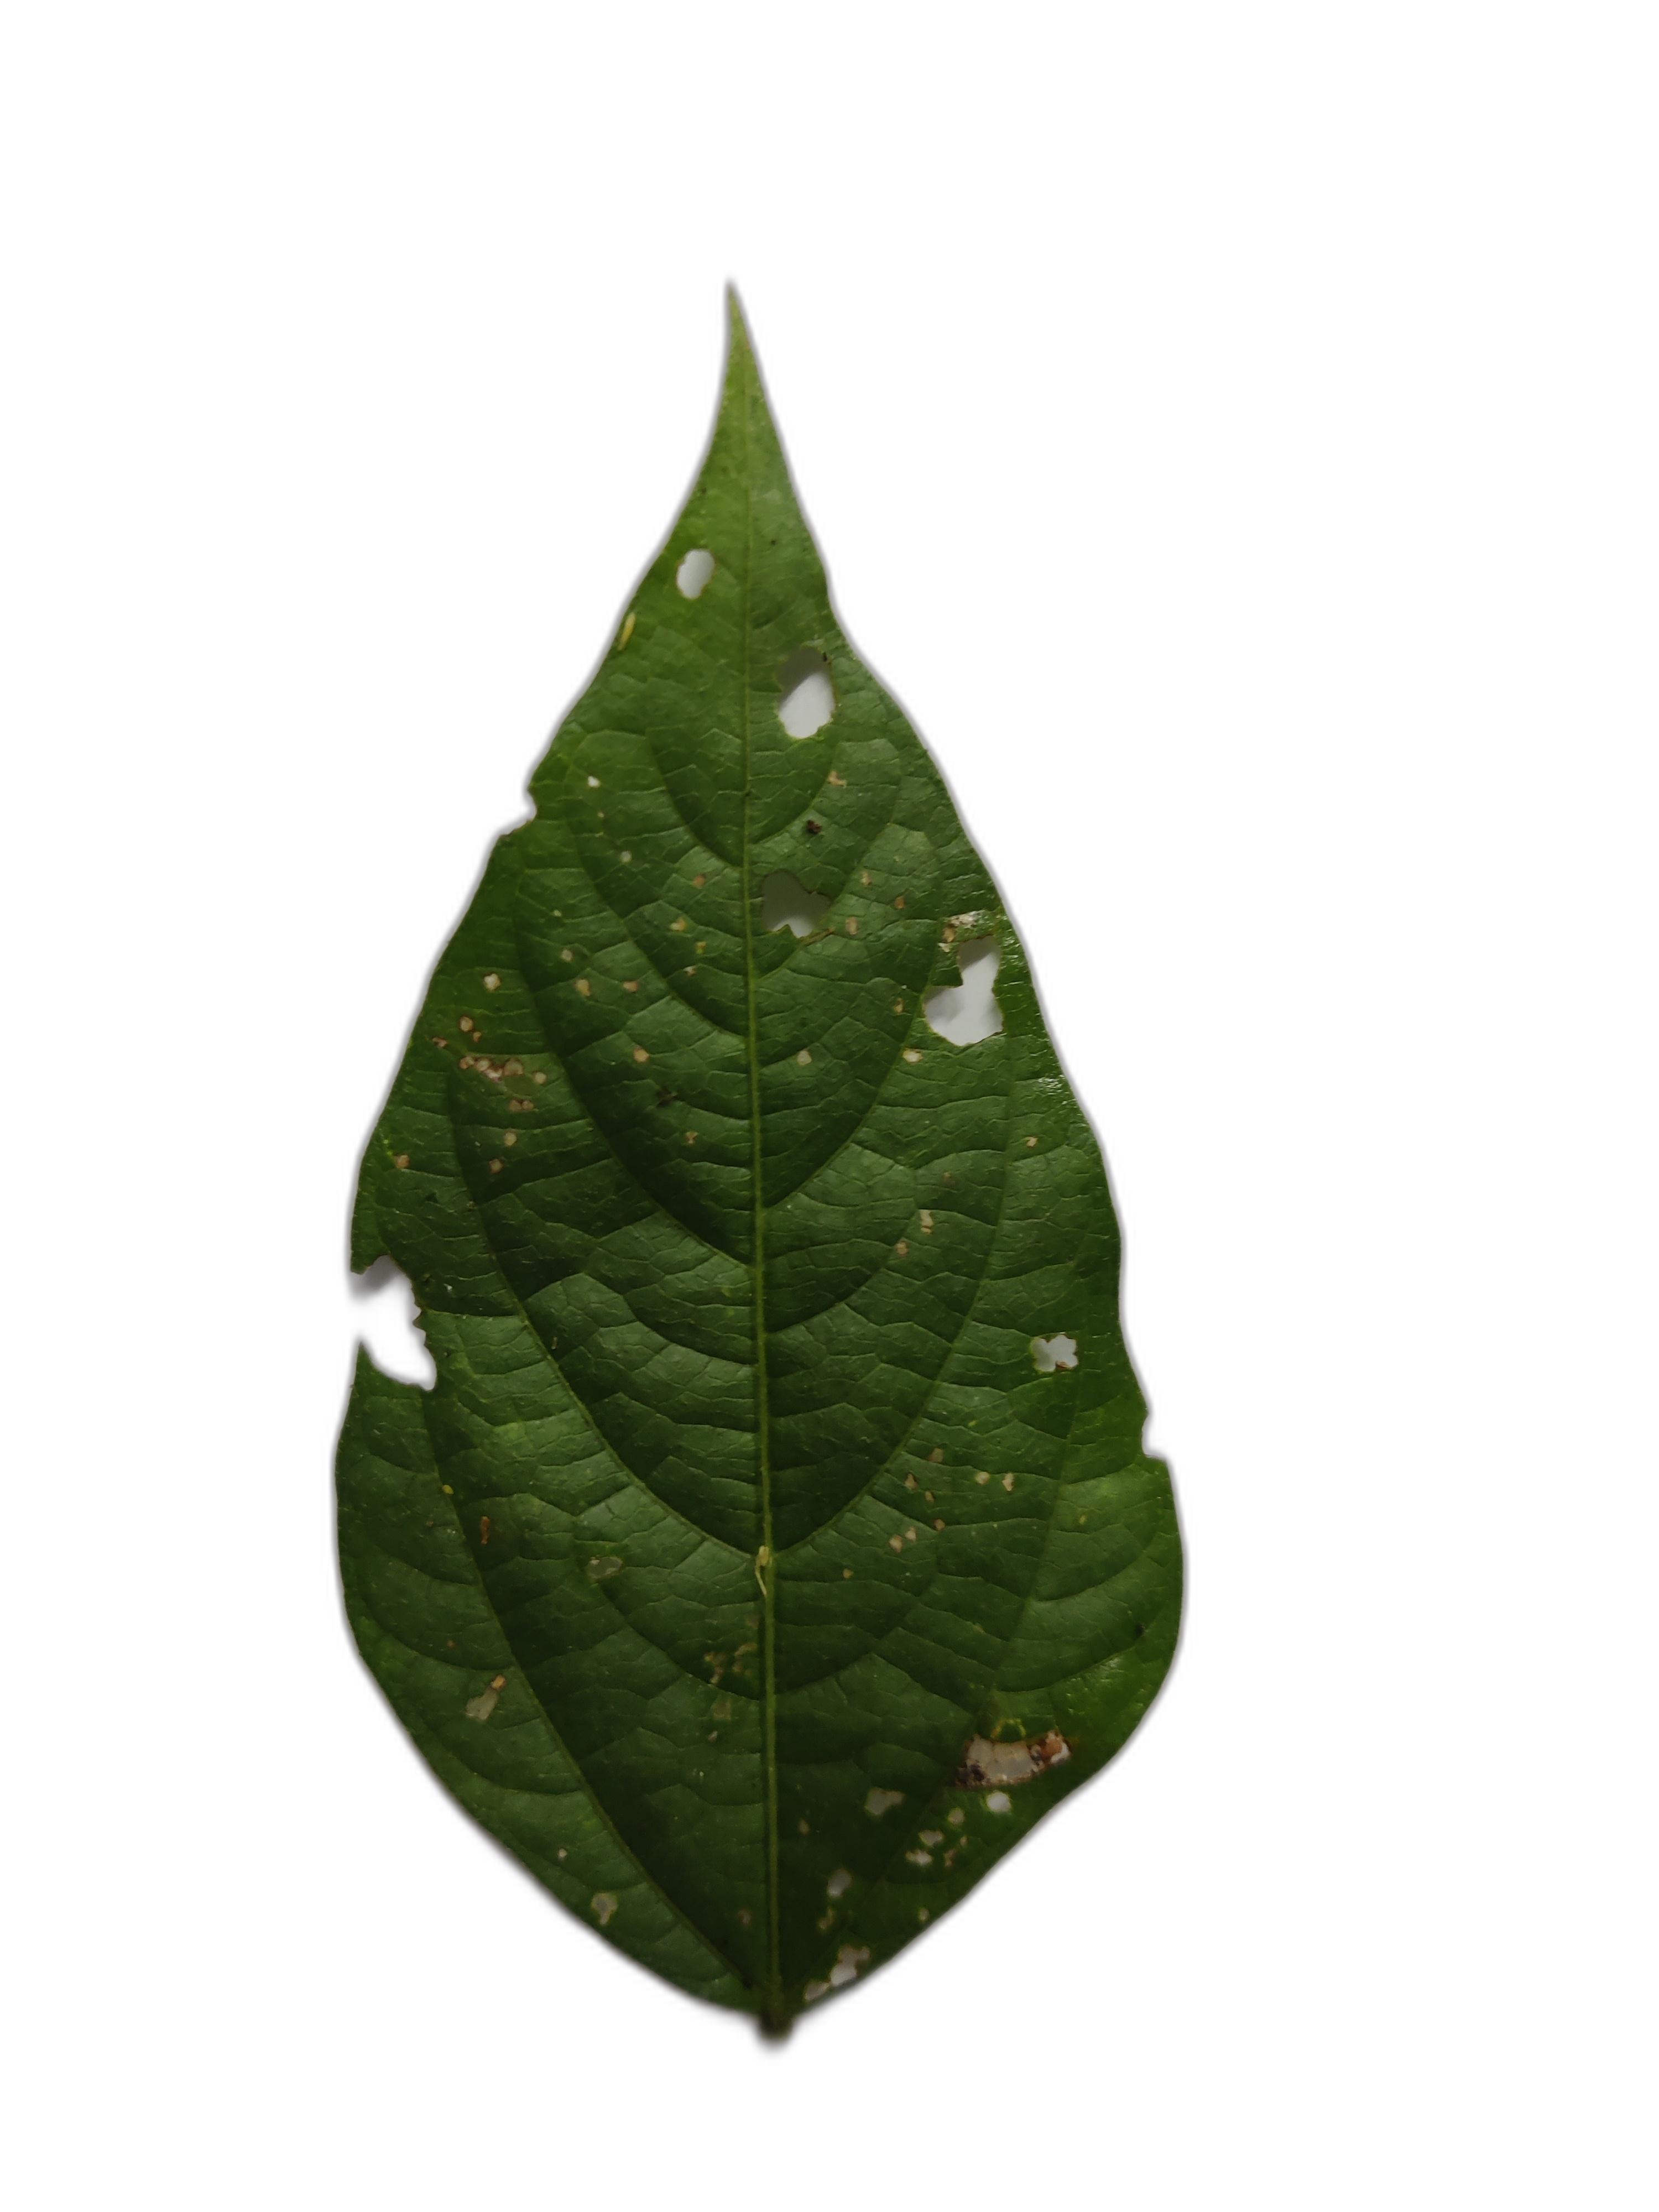
Label: Cercospora leaf spot